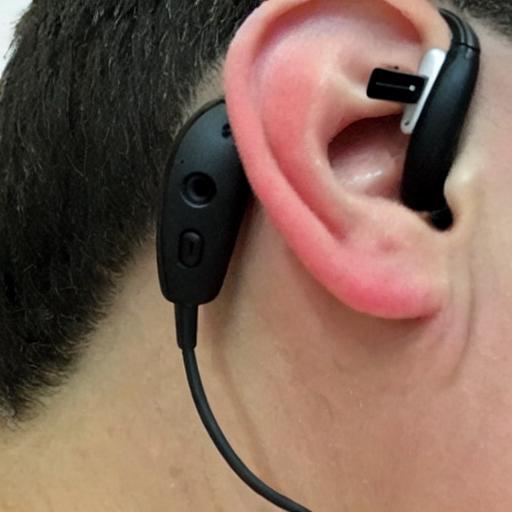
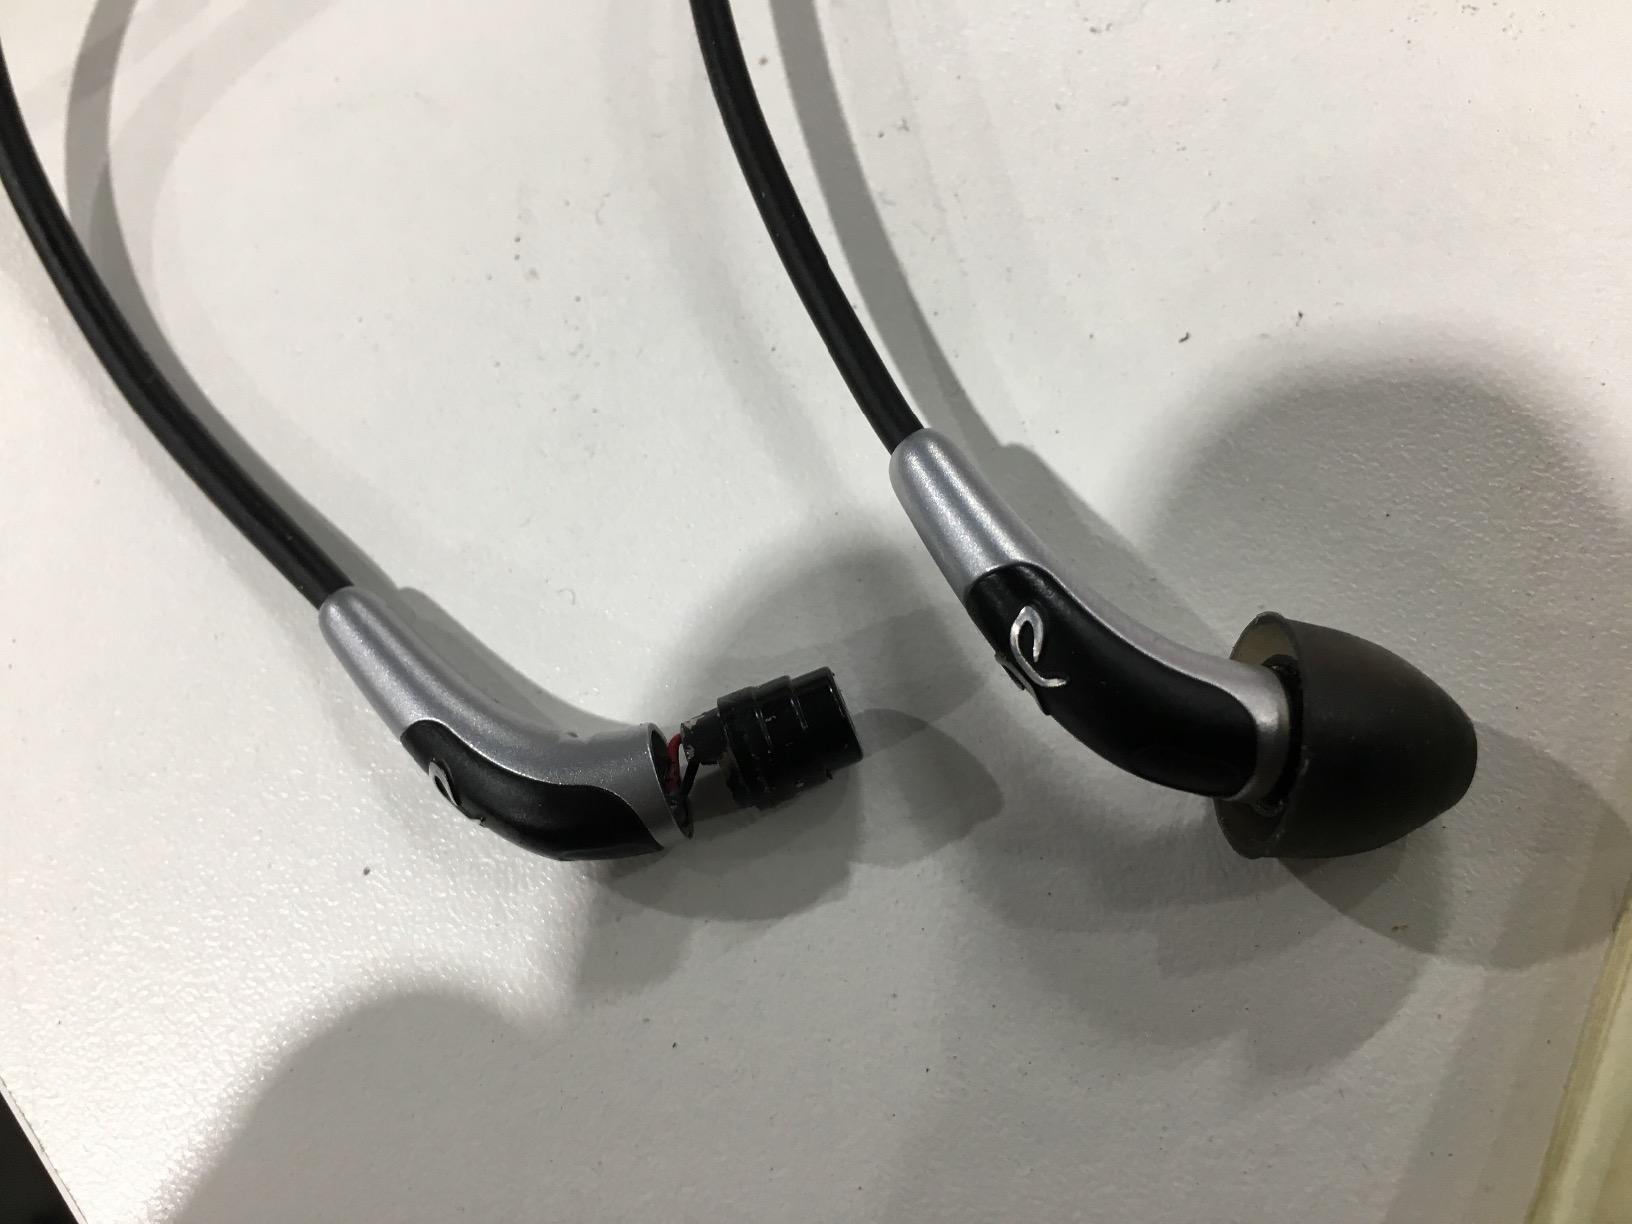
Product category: headphones
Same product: no